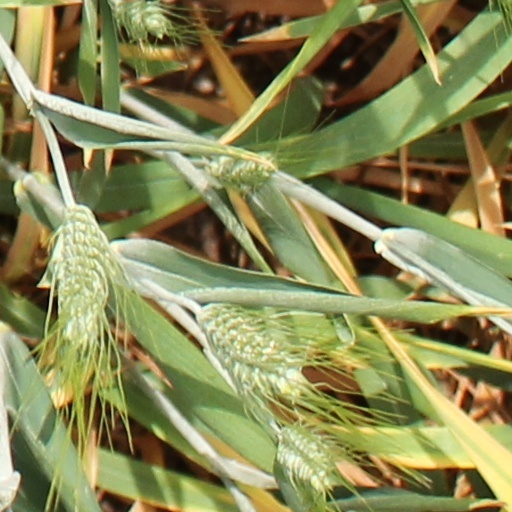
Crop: wheat